Marie Vilhelmine Bang

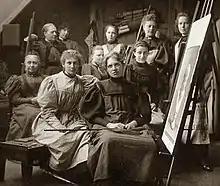
Bang and Paulli with students at their art school

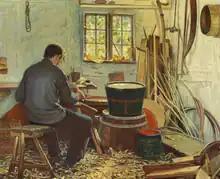
Bang's "A Cooper in His Workshop" (1895)

Marie Vilhelmine Bang (1848–1932), commonly known as Ville Bang, was a Danish painter of portraits, landscapes and genre works. In 1888, together with 22 other women, she presented a petition to the parliament, calling for the Art Academy to be expanded to admit women. It led to the establishment of where in October 1888 she was one of the first students. Together with , she later opened an art school to prepare women for the Academy.